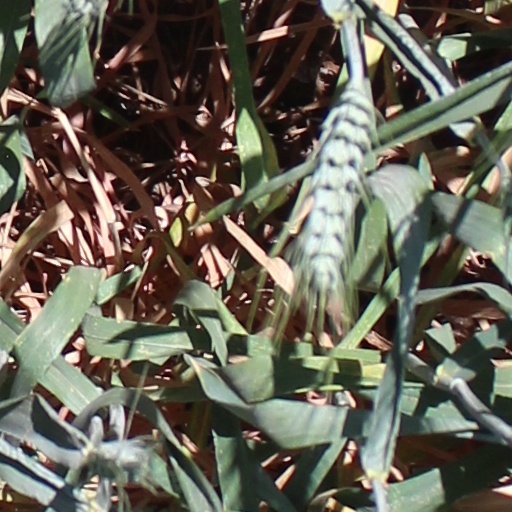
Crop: wheat